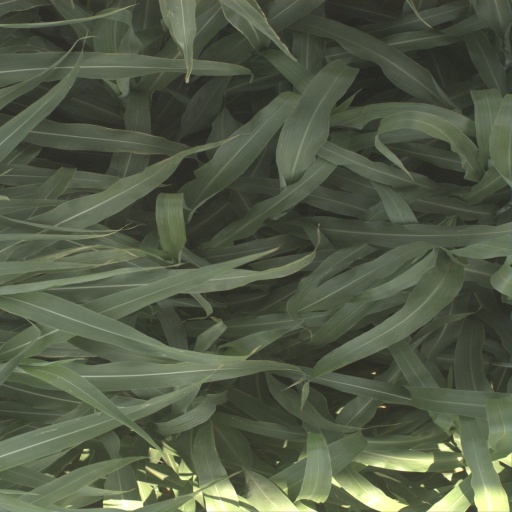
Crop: sorghum